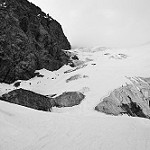
Scene: Outdoor